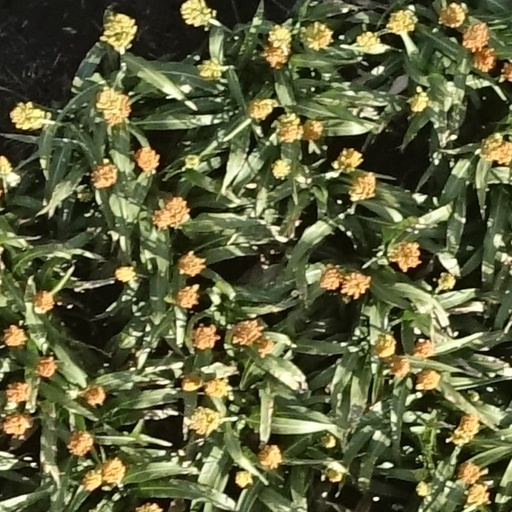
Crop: sorghum